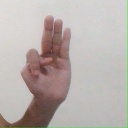
अक्षर: भ